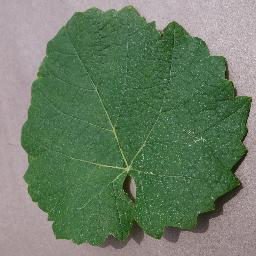
Label: Grape___healthy